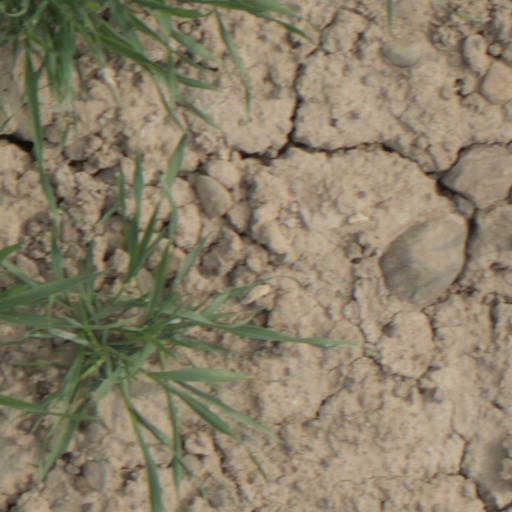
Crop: wheat